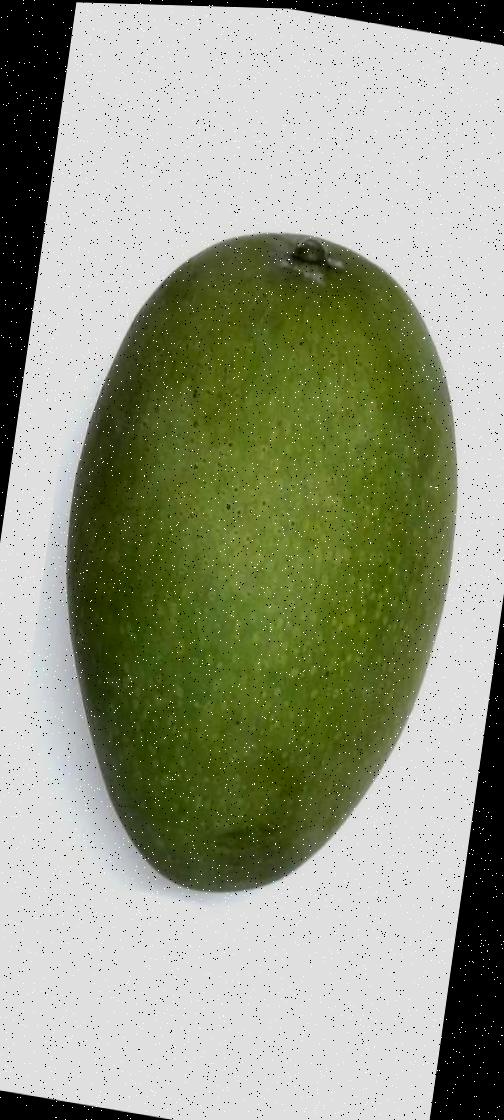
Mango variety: Fazli Shurmai